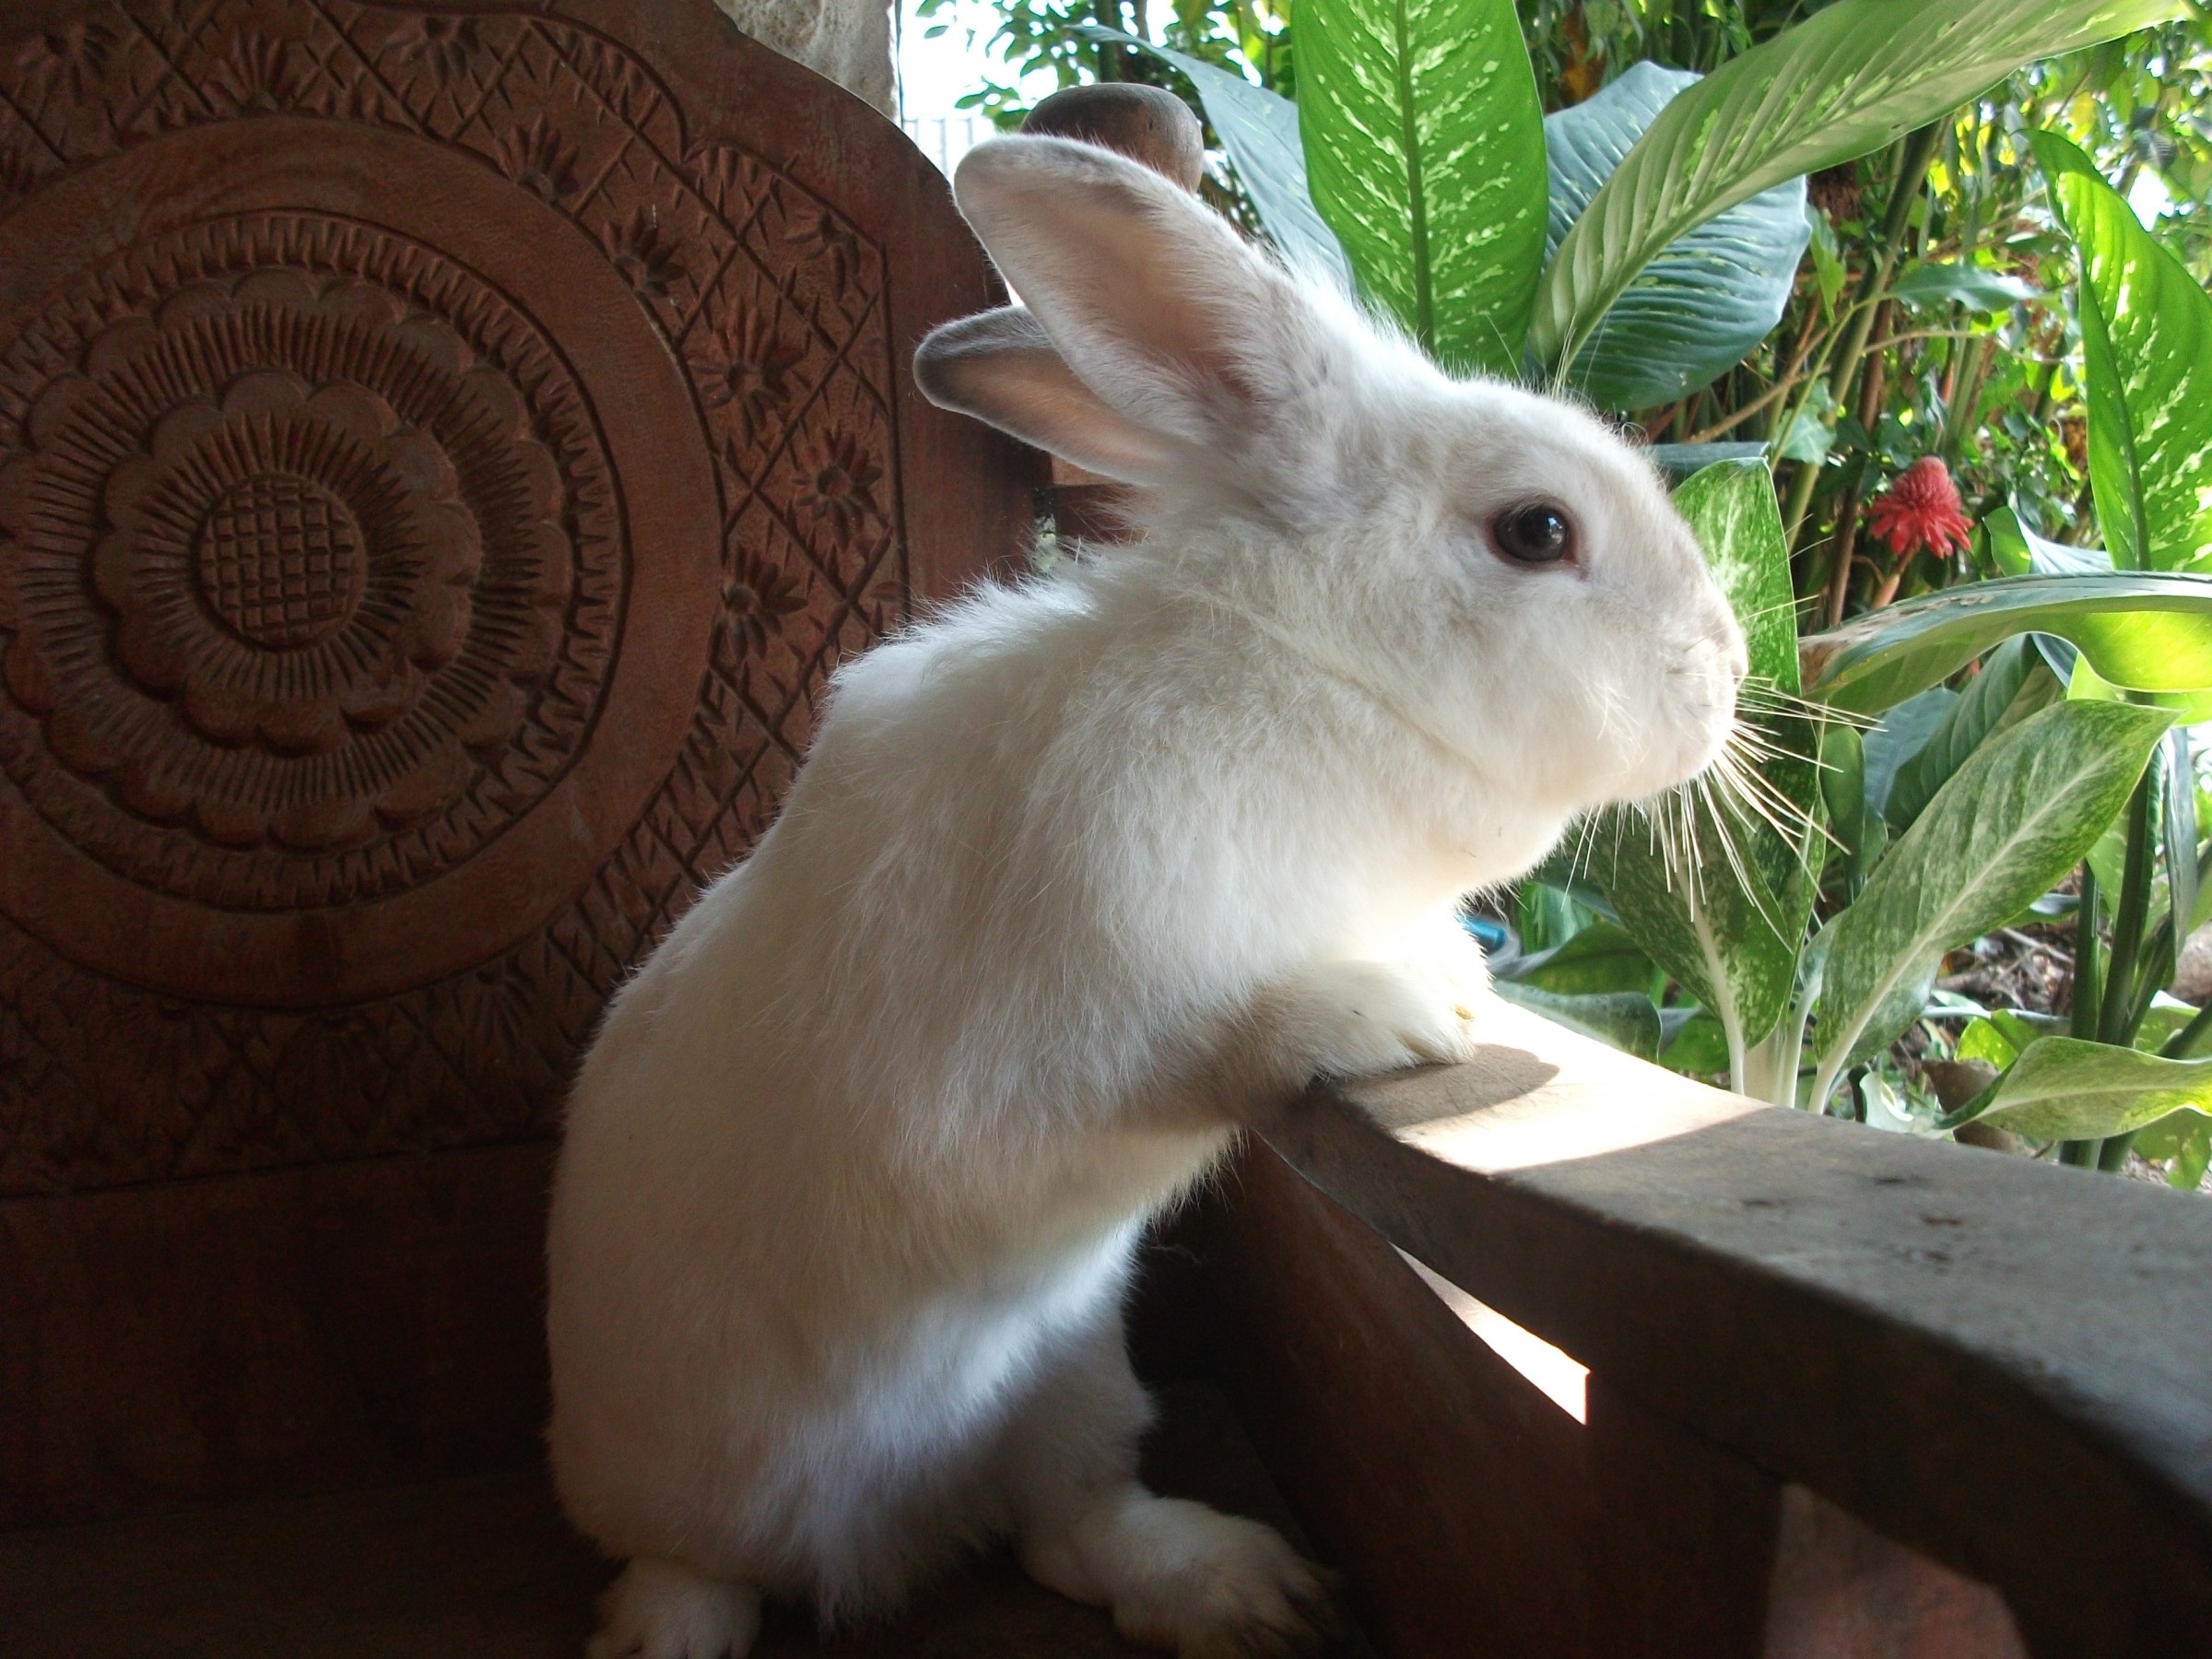
white, mammal, garden, fauna, rabbit, thailand, pets, native, whiskers, animals, vertebrate, red eyes, domestic rabbit, the bunny house, white bunny, rabits and hares